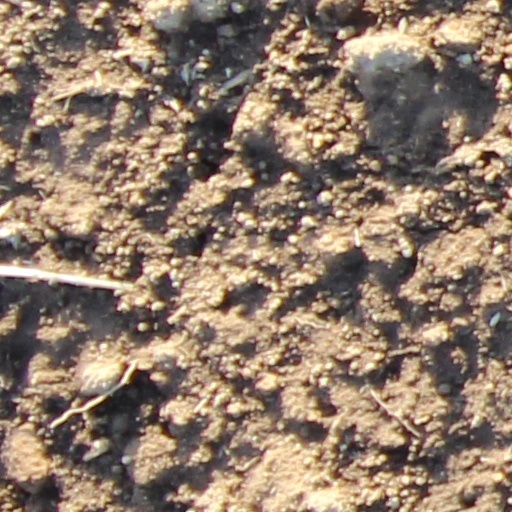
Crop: wheat